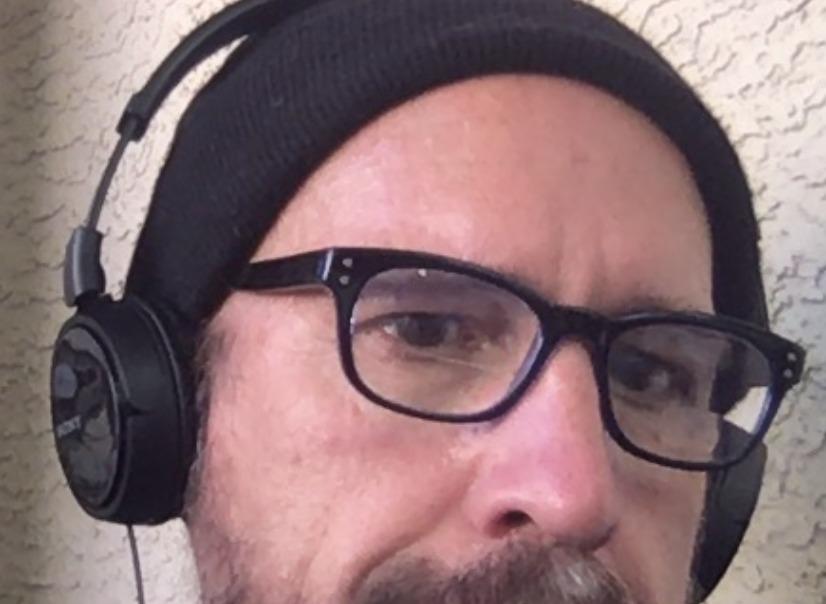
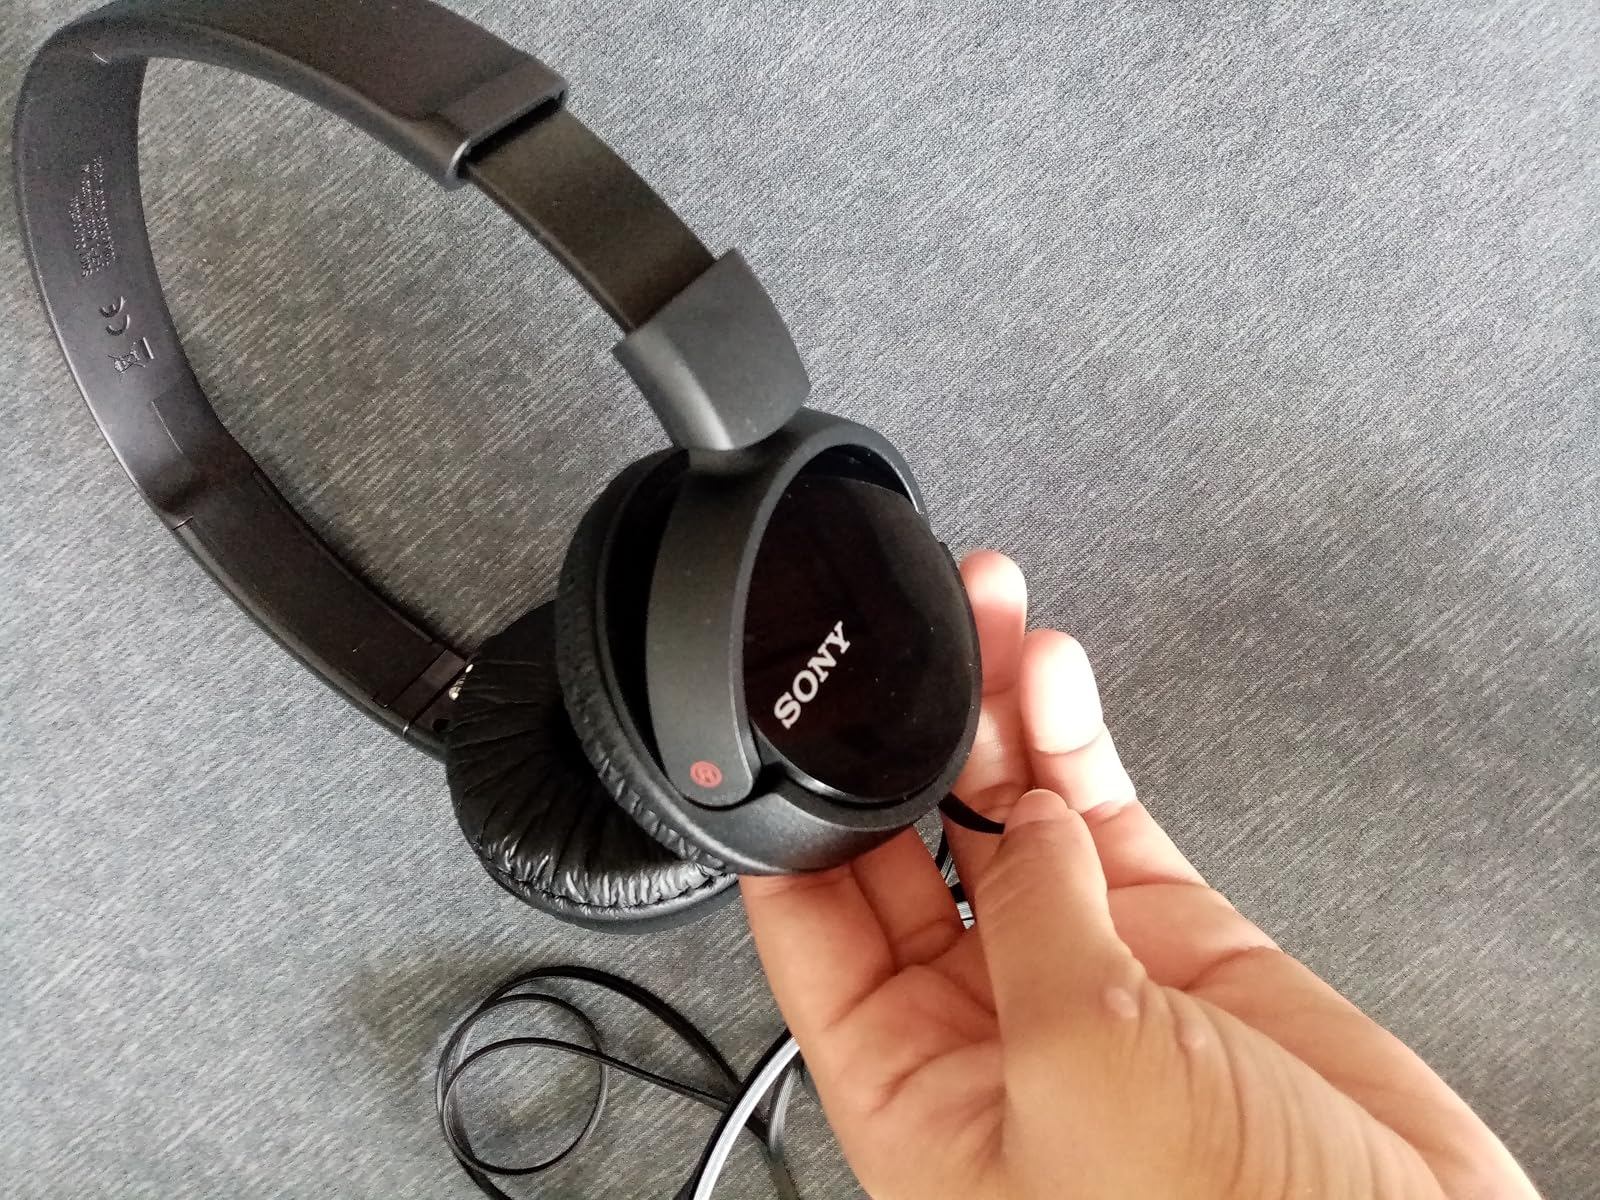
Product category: headphones
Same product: yes